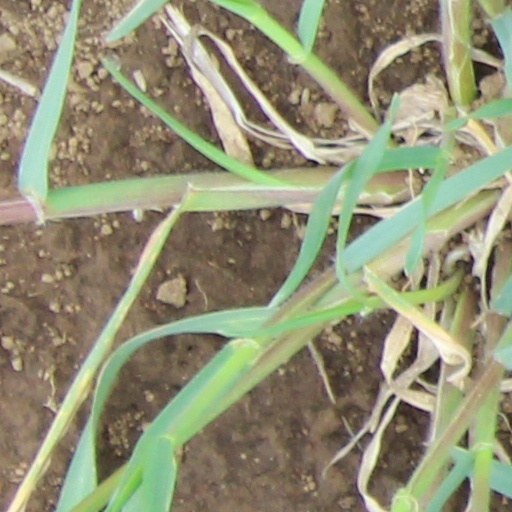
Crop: wheat